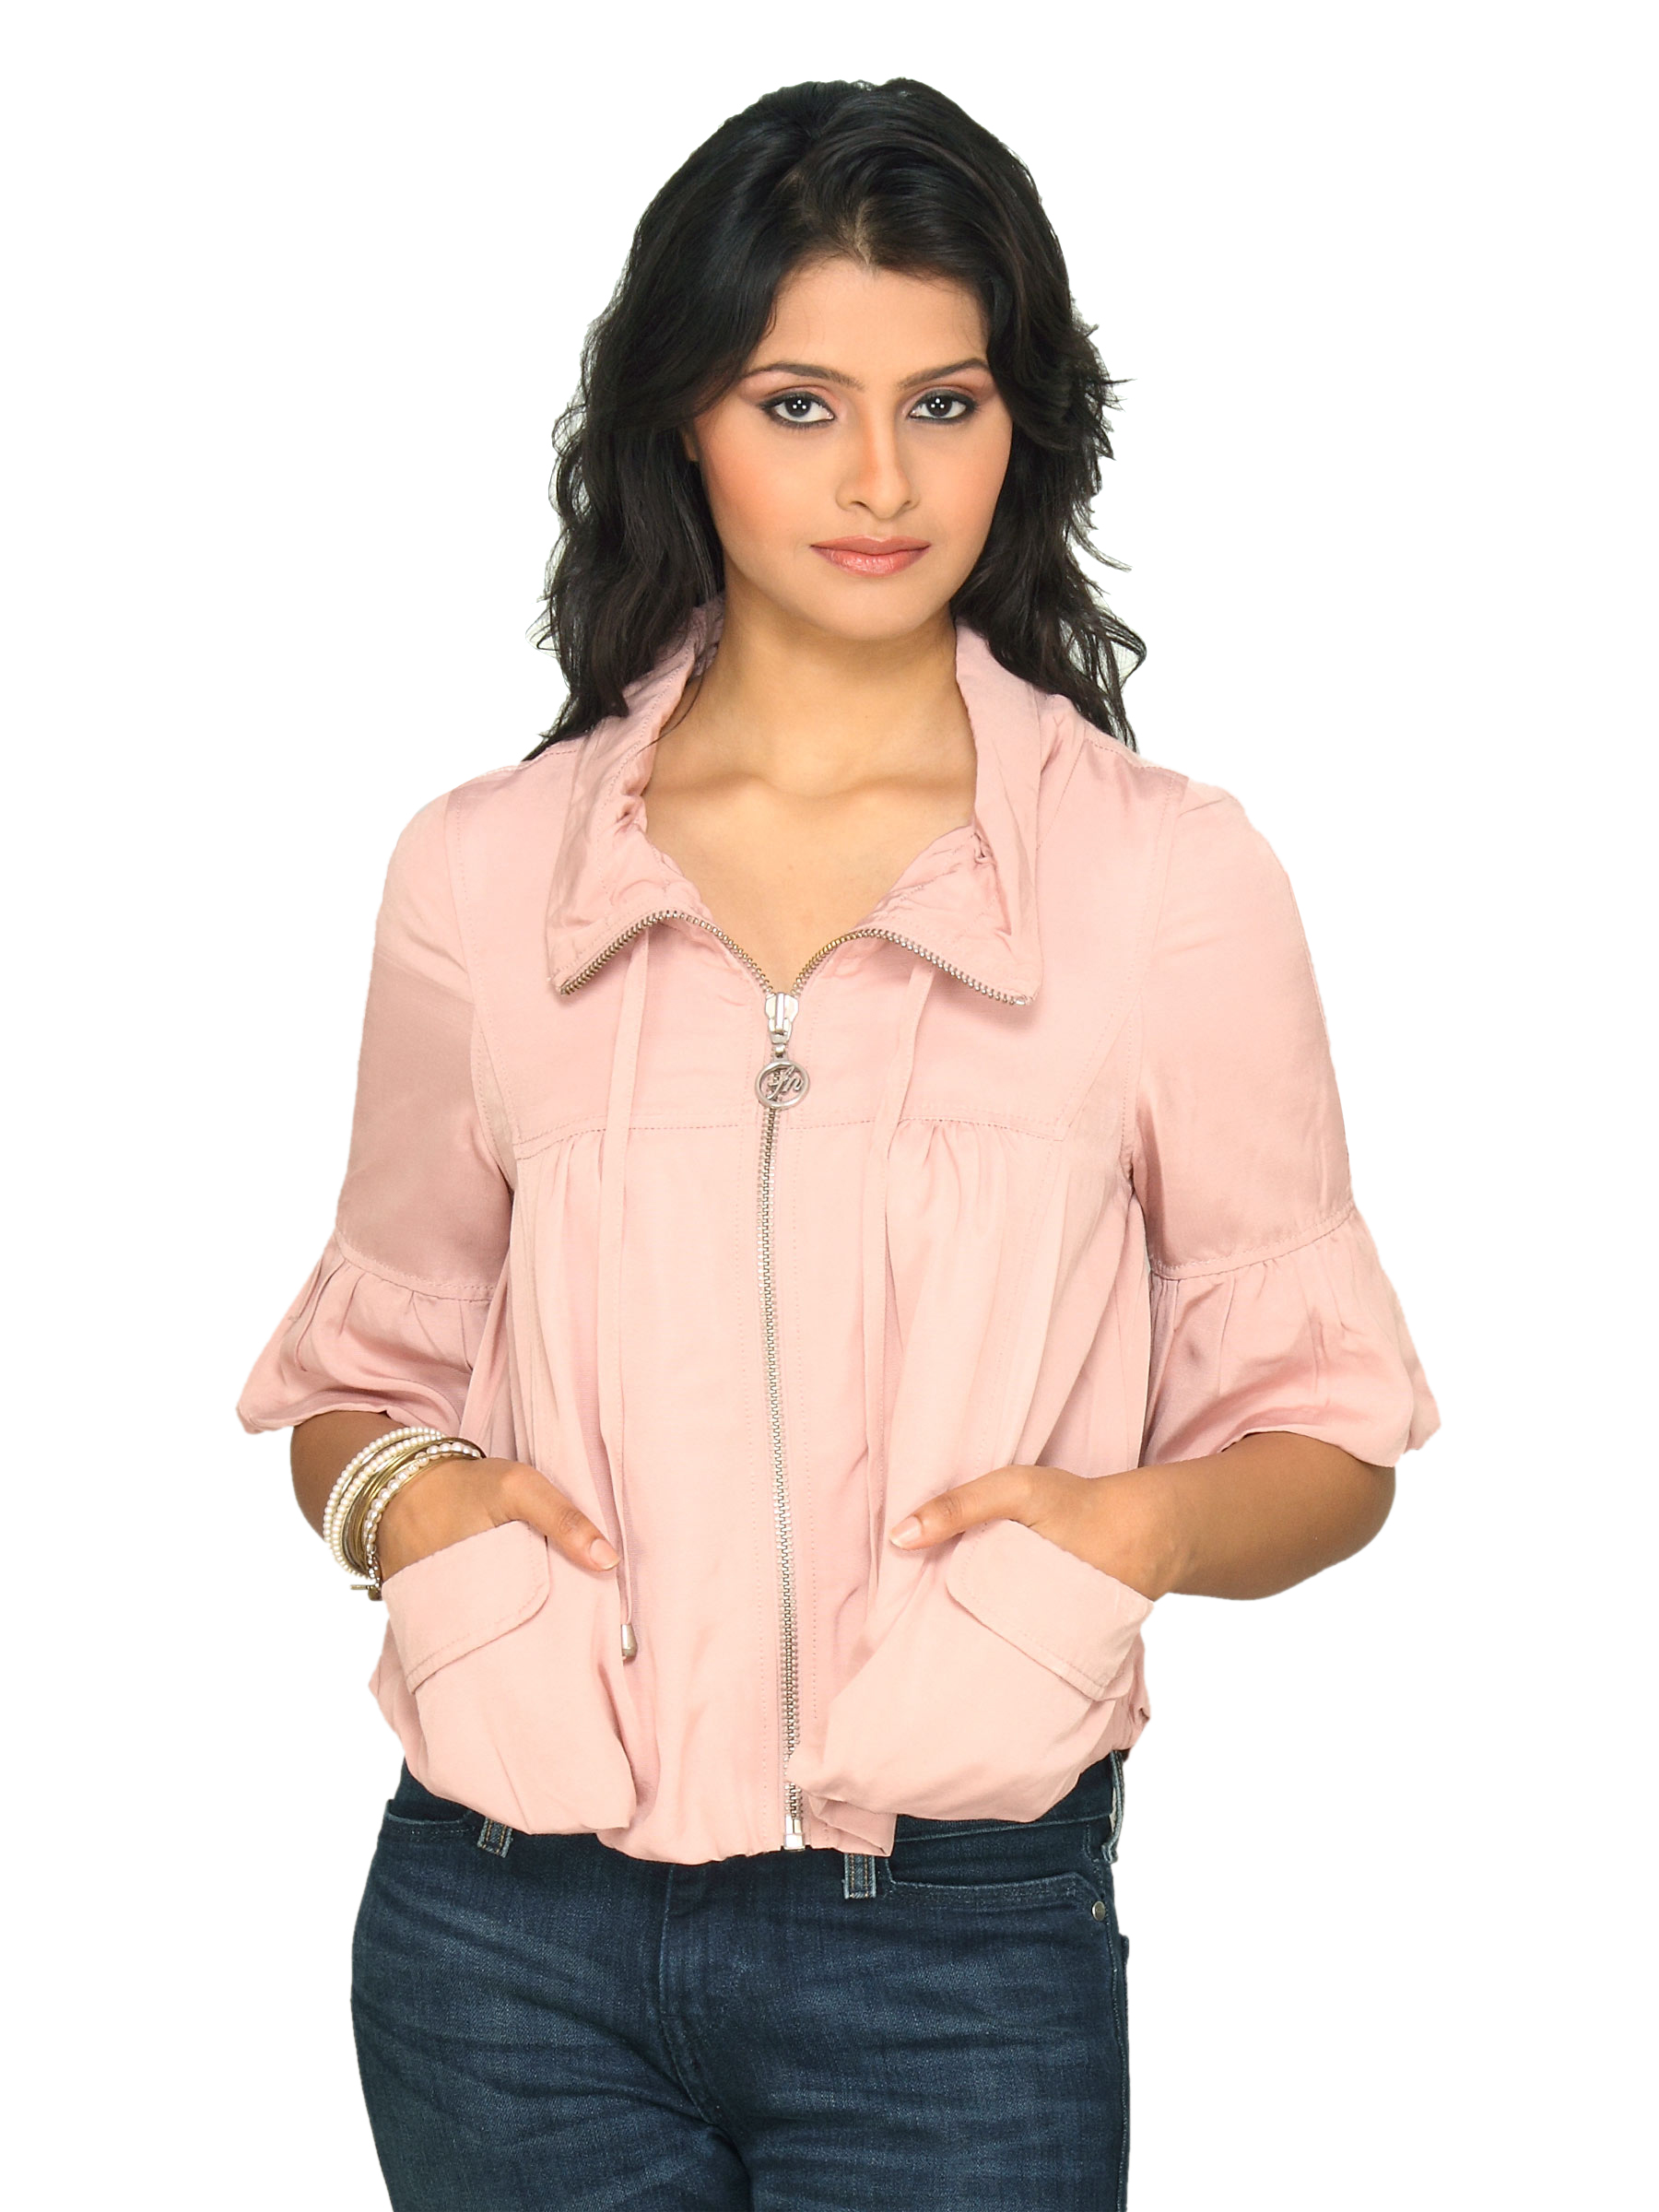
Forever New Women Soft Magnolia Pink Jacket
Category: Apparel / Topwear / Jackets
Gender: Women
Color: Pink
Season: Summer 2011
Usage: Casual